Irish whiskey

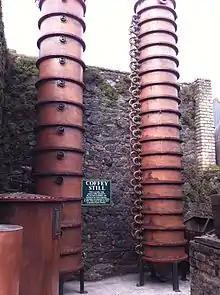
A Coffey still, installed at the old Tullamore Distillery in 1948, later lay unused outside the then closed Kilbeggan Distillery for several years.

In 1823, the authorities, acknowledging the problems with the licensing system, cut the duties by half, and introduced the Excise Act 1823 (4 Geo. 4. c. 94) which significantly reformed the existing legislation, making legal distillation much more attractive. In particular, the reforms removed the need for distillers to rush production in order to produce as much (or more) whiskey than duties would be paid on, leading to improvements in fuel efficiency and product quality, as distillers could operate the stills at a more appropriate pace. In addition, restrictions on the type and capacity of stills used were removed, granting distillers more freedom to tailor their equipment. Another significant reform was a change to how duty was paid. Previously, duty was charged monthly, based on still output, meaning that distilleries paid tax on whiskey before it was sold. However, under the reforms, duty was to be paid only when the whiskey was actually sold, making its storage in bond more attractive, as less of the distillery's working capital would be tied up in already-taxed stock.